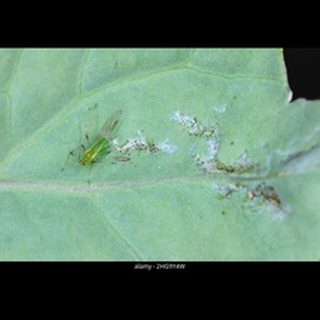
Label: wheat_aphid